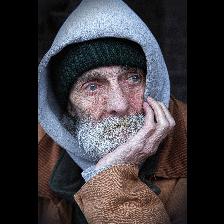
Label: Human